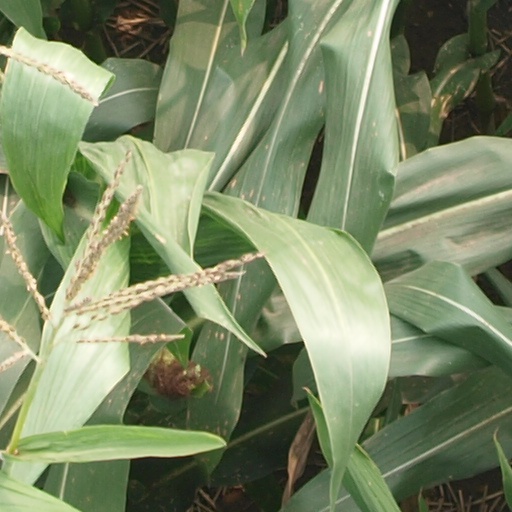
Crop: maize; corn